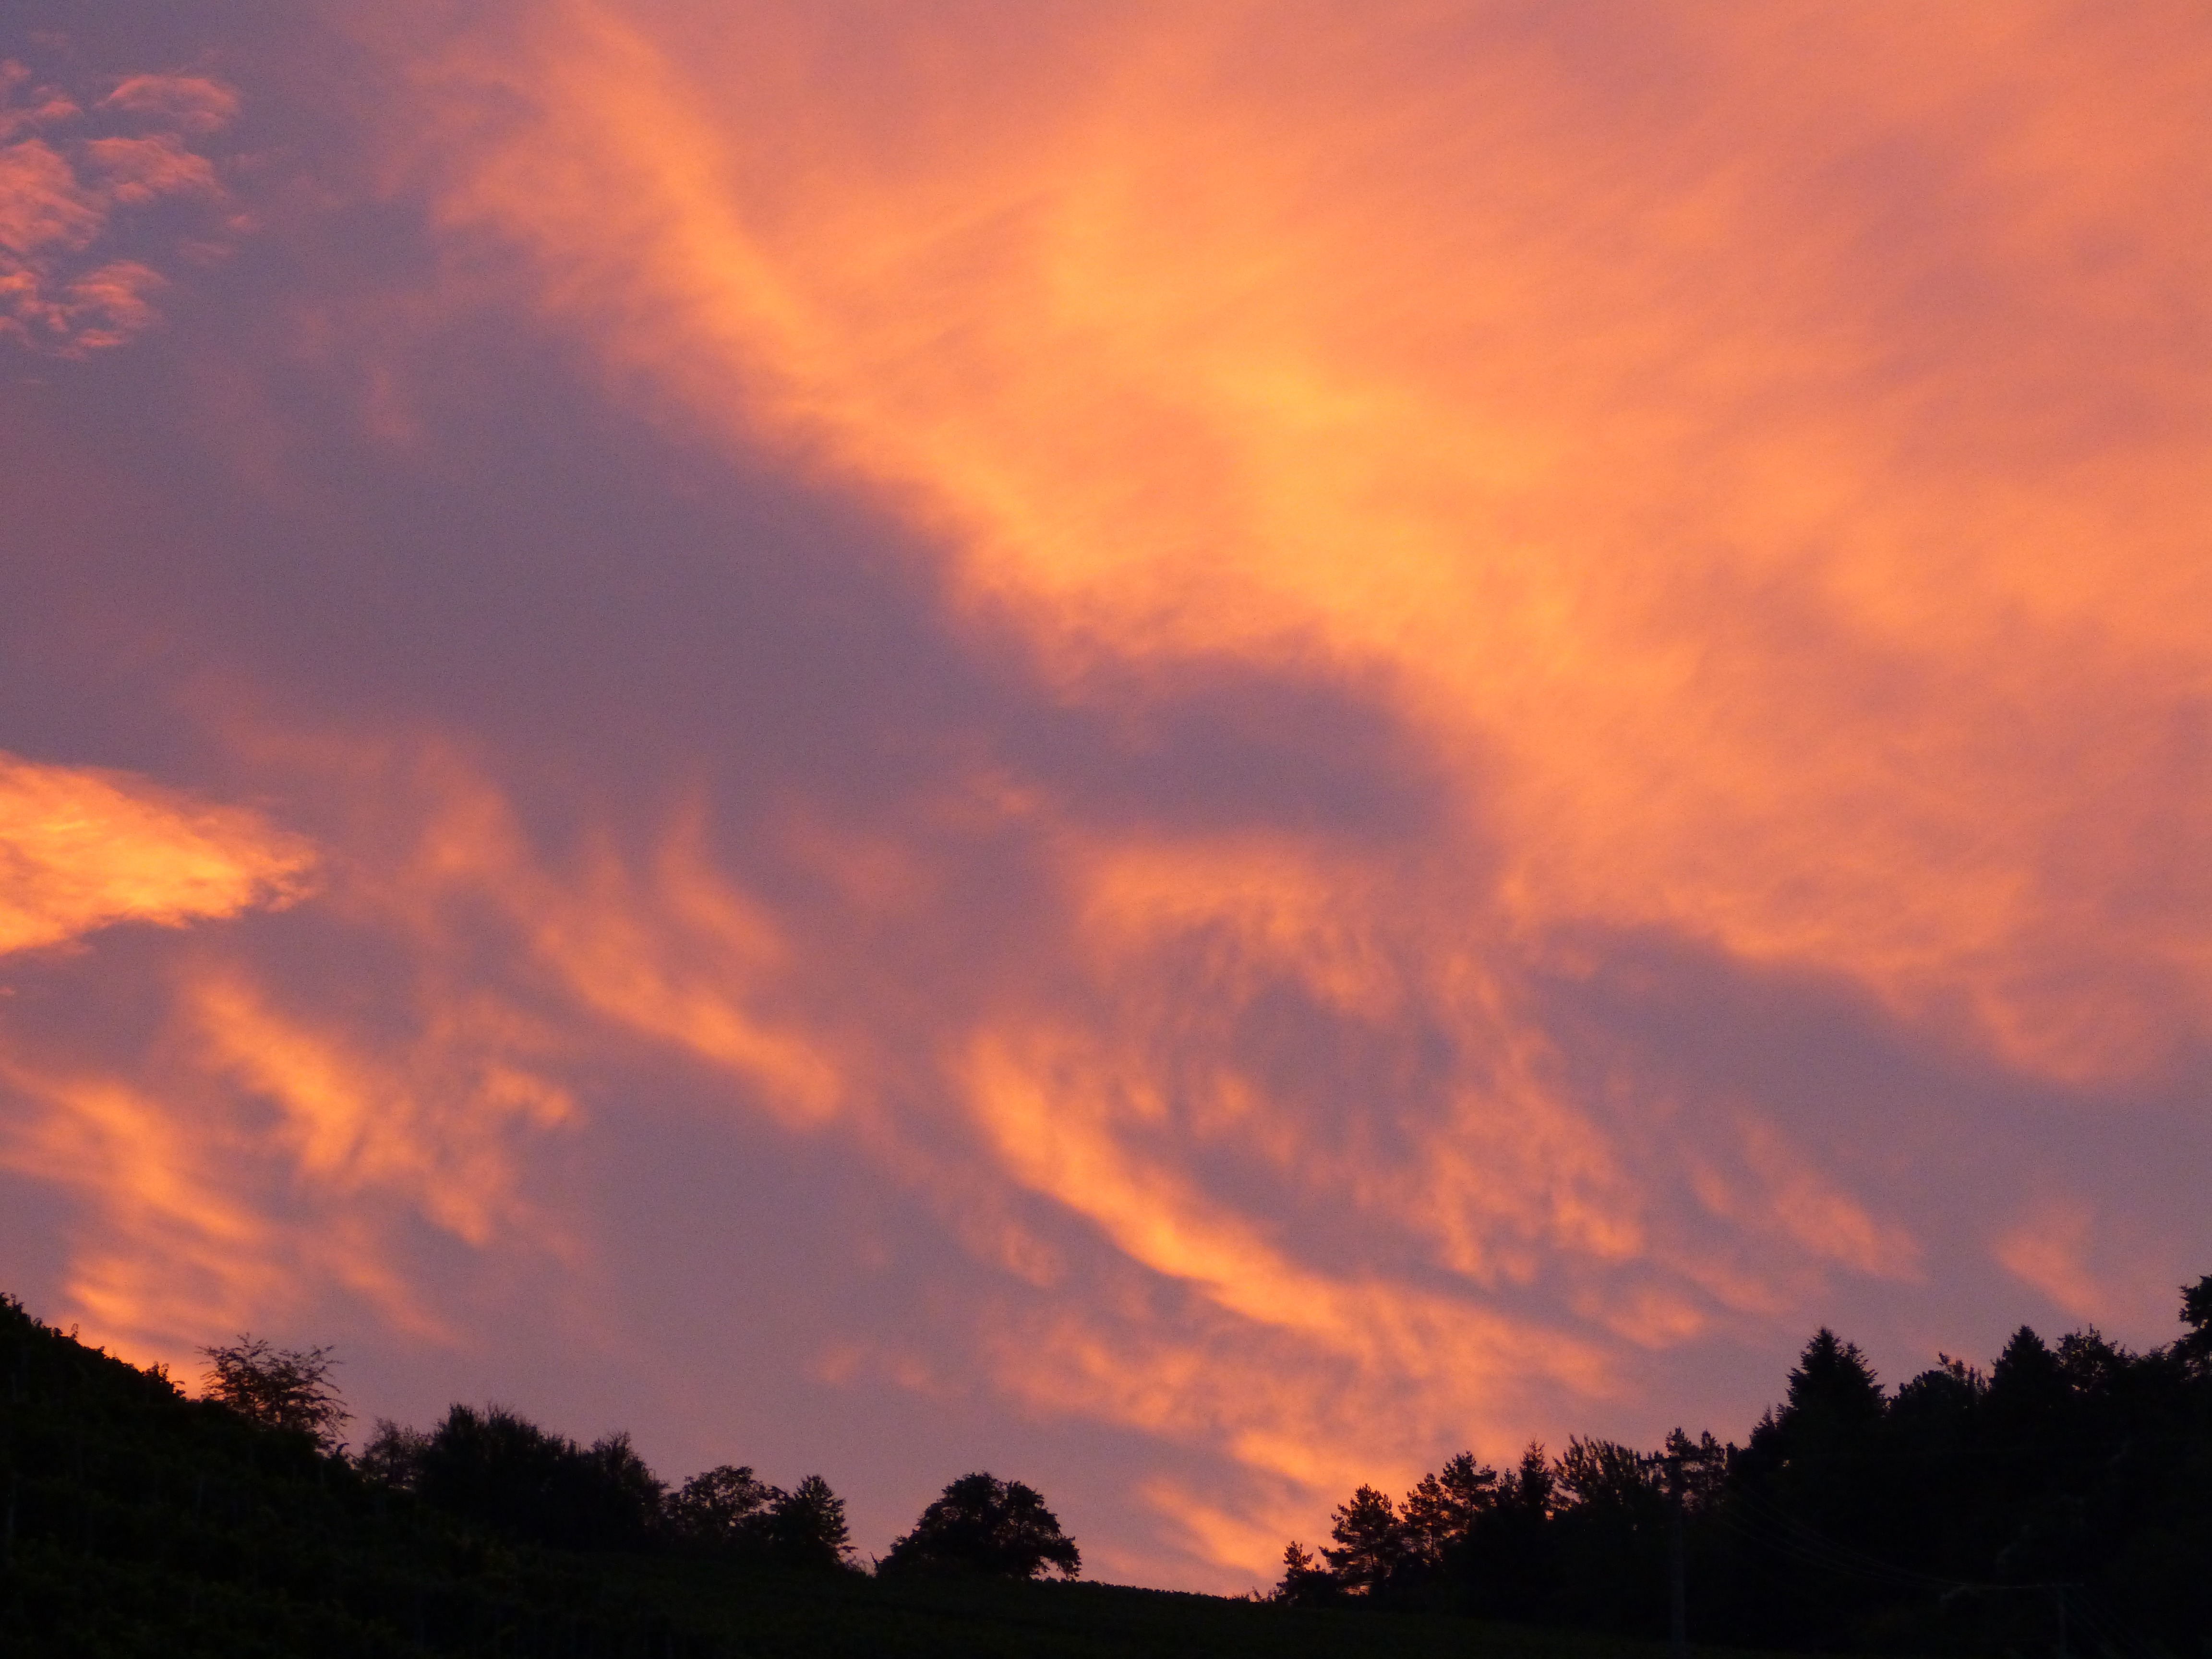
cloud, sky, sunrise, sunset, morning, dawn, atmosphere, dusk, evening, twilight, cumulus, fire, clouds, afterglow, meteorological phenomenon, red sky at morning